Edward Knoblock

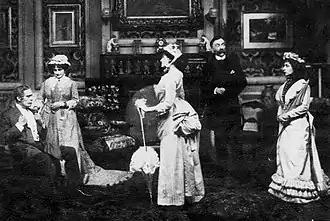
stage scene in 1885 costumes with young woman earnestly addressing a stern father

Knoblock's next play was "Milestones" (1912), co-written with Arnold Bennett. Bennett had tried his hand as a dramatist before, with mixed success, but the combination of his gifts as a story-teller and Knoblock's painstakingly acquired craftsmanship produced a critical and box-office success that made them both a great deal of money. It played at the Royalty for more than 600 performances and ran for more than 200 on Broadway. Laurence Irving is quoted in the "Oxford Dictionary of National Biography" as saying that Knoblock taught Bennett, and later J. B. Priestley and others "the rudiments of stage carpentry". Between the premiere of "Milestones" and the First World War Knoblock had three more plays presented in London: "Discovering America", (1912); "The Headmaster" (with Wilfred Coleby, 1913); and "My Lady's Dress" (1914).